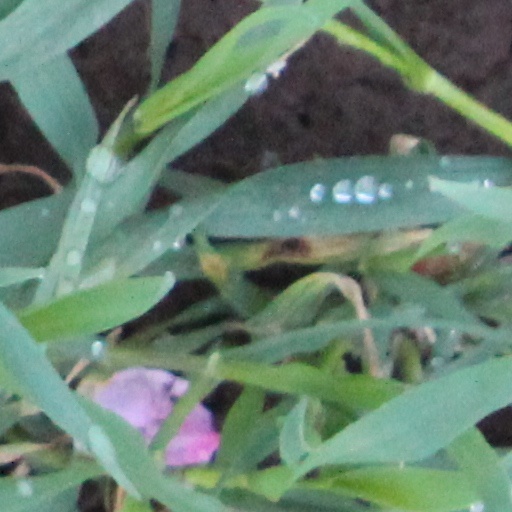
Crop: wheat